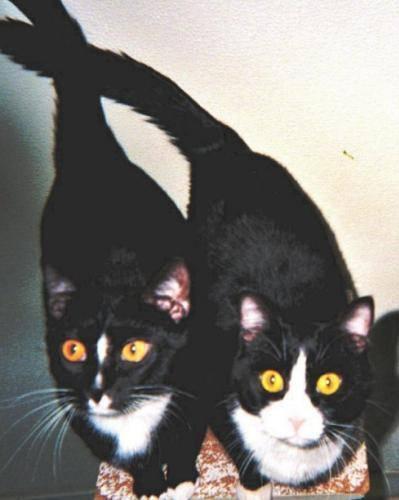
cat